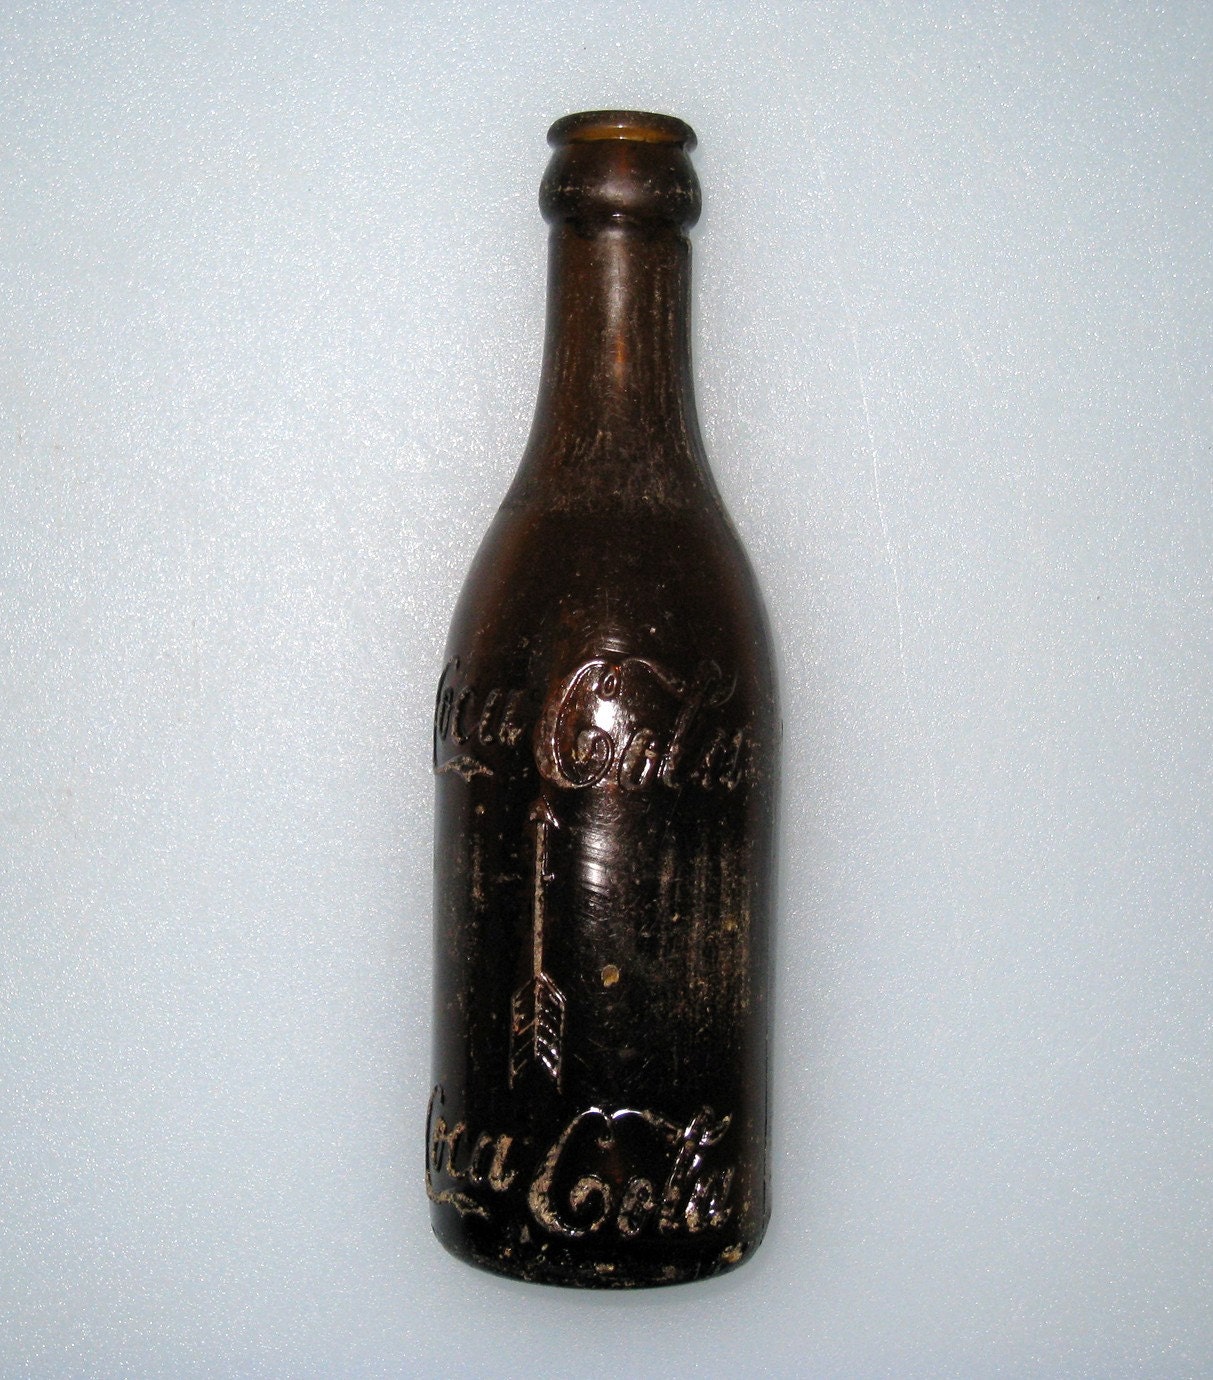
Waste category: glass